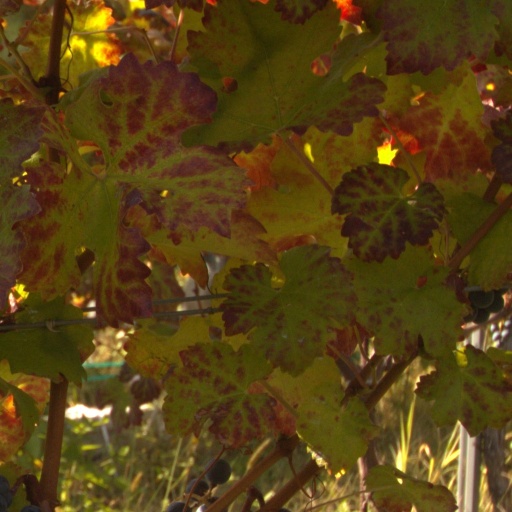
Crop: grape